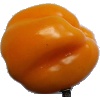
Label: yellow_pepper